Alex Haley

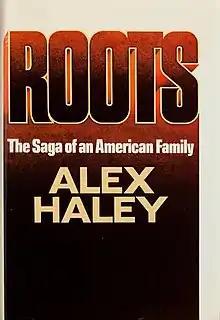
"", first edition (1976)

In 1976, Haley published "", a novel based on his family's history, going back to slavery days. It started with the story of Kunta Kinte, who was kidnapped in The Gambia in 1767 and transported to the Province of Maryland to be sold as a slave. Haley claimed to be a seventh-generation descendant of Kunta Kinte, and his work on the novel involved twelve years of research, intercontinental travel, and writing. He went to the village of Juffure, where Kunta Kinte grew up and listened to a tribal historian (griot) tell the story of Kinte's capture. Haley also traced the records of the ship, "The Lord Ligonier", which he said carried his ancestor to the Americas.